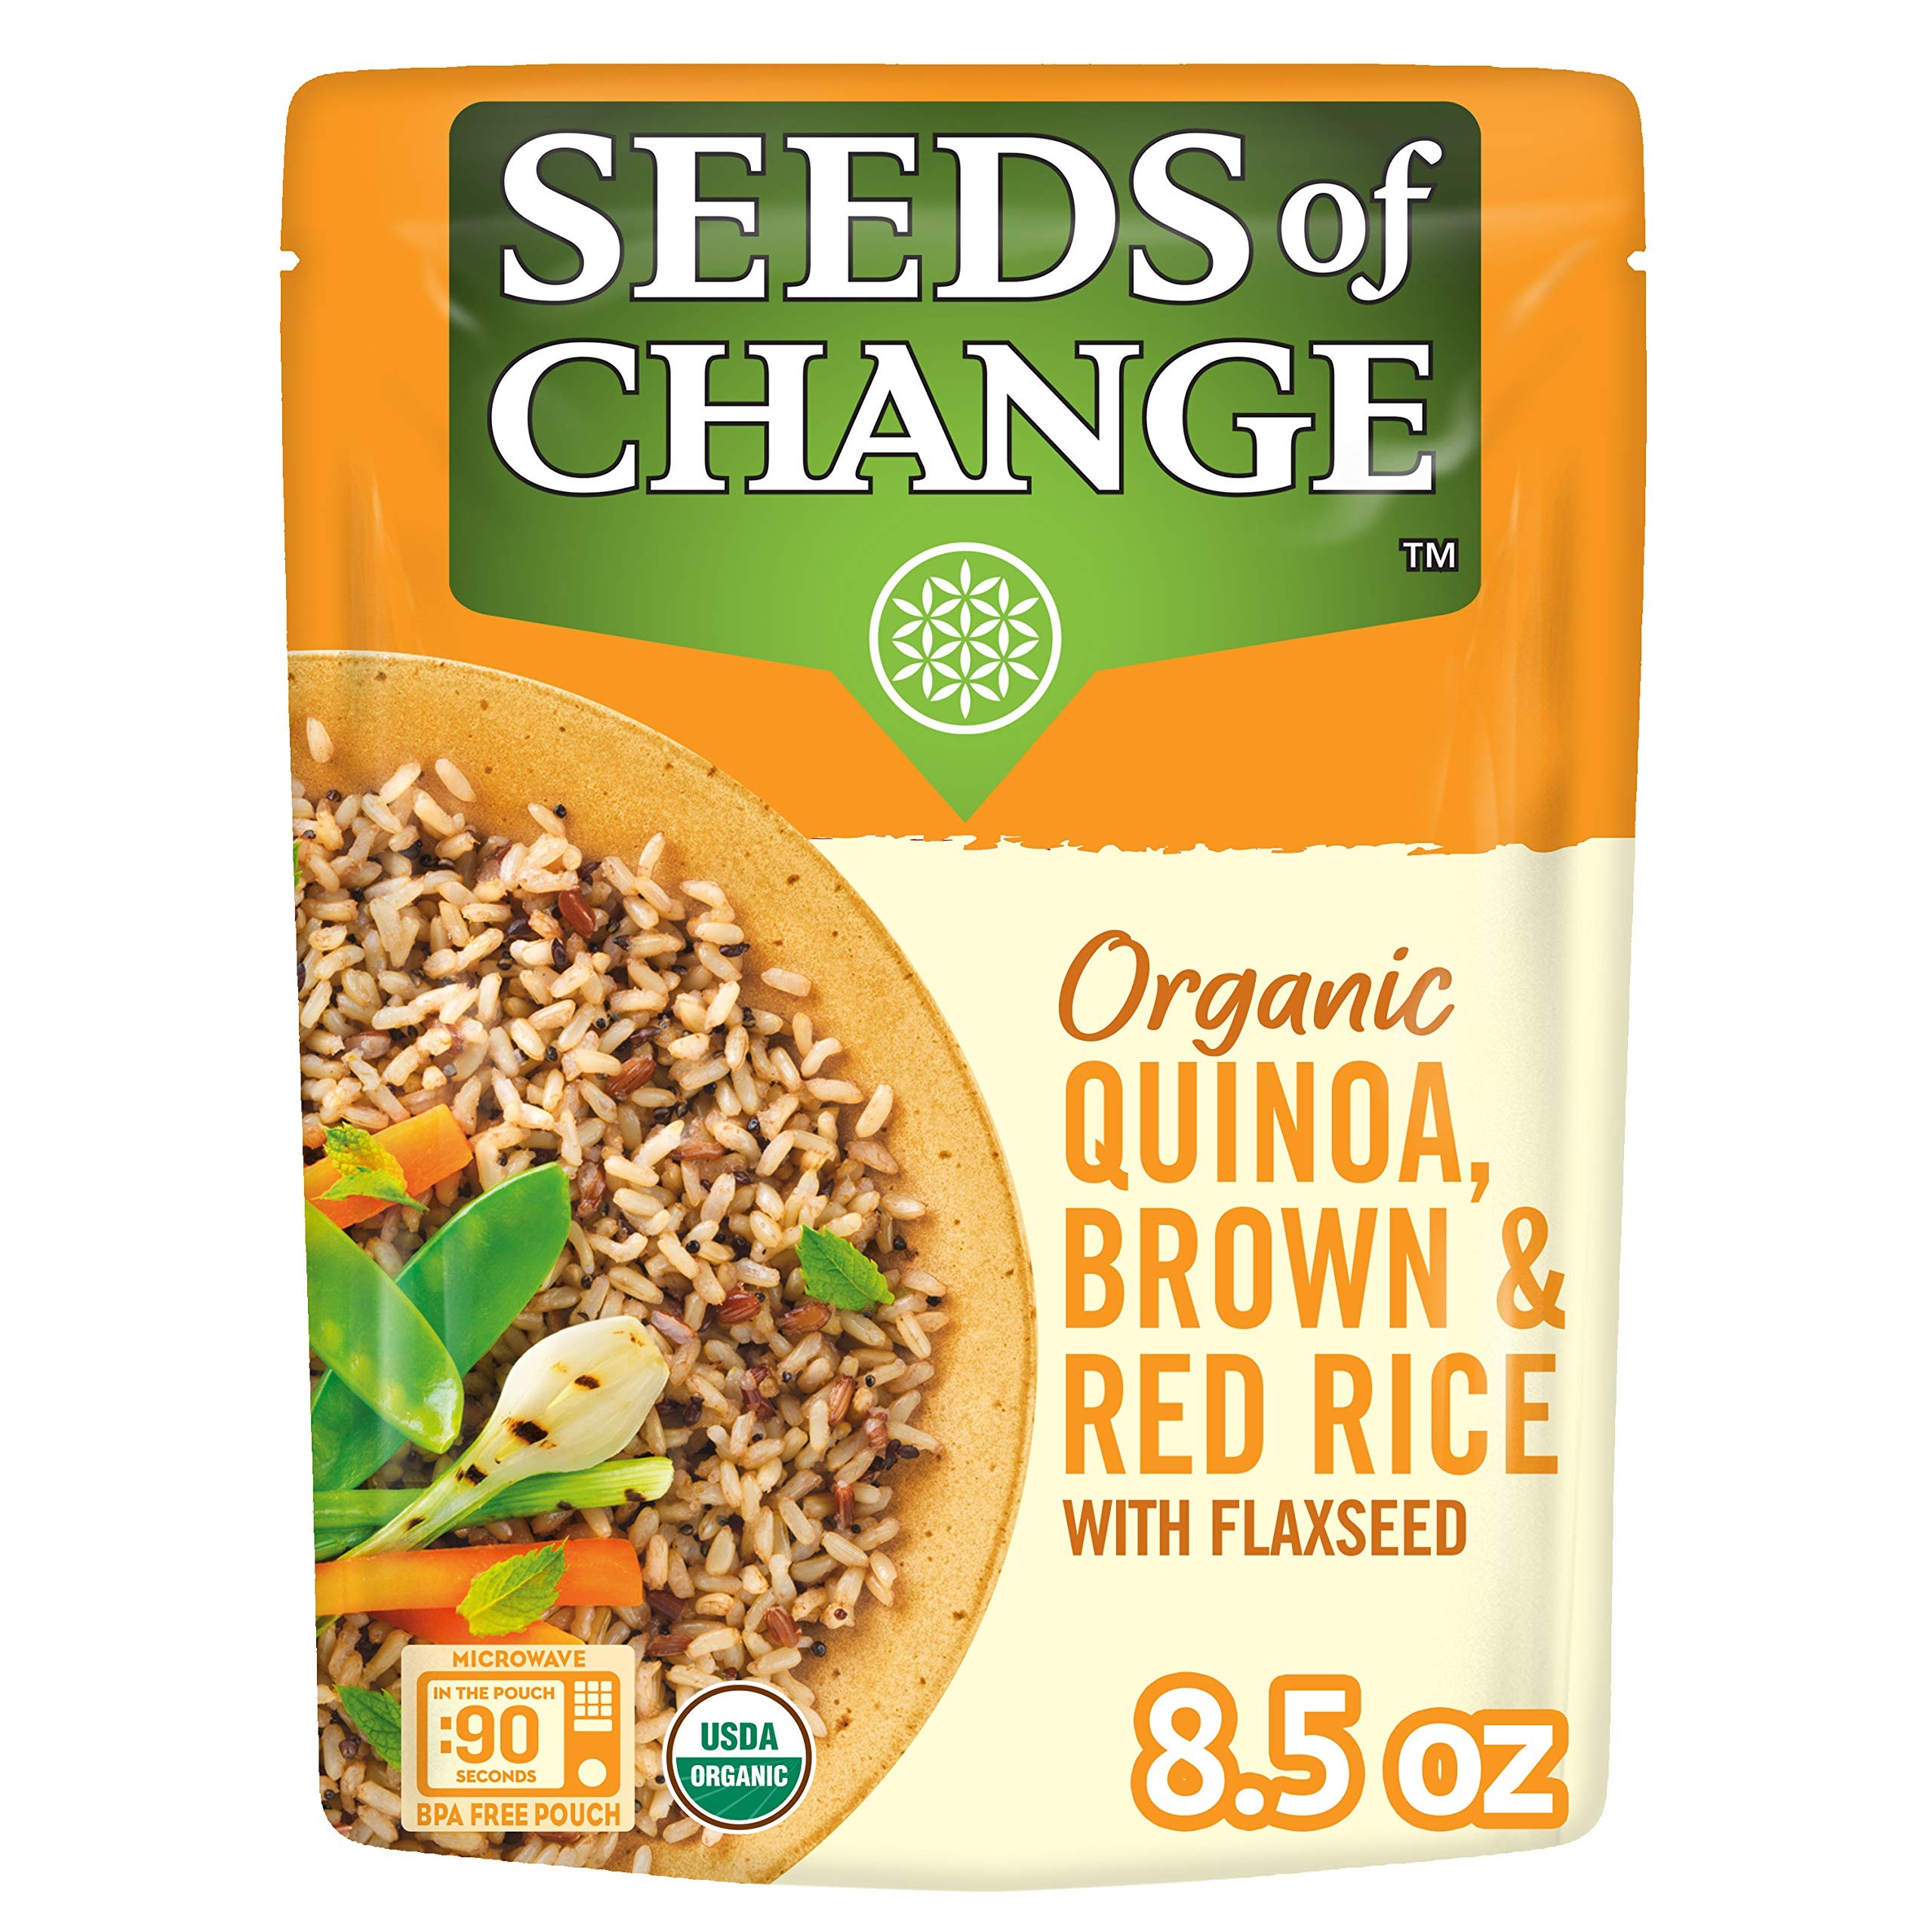
Item Name: SEEDS OF CHANGE Organic Brown & Red Rice with Kale, Ready to Heat, 8.5 Ounce, Pack of 6
Bullet Point 1: Made with USDA certified-organic ingredients
Bullet Point 2: Delicious blend of wholesome grains
Bullet Point 3: Microwaves in 90 seconds
Bullet Point 4: Free of artificial colors, flavors, and preservatives
Value: 51.0
Unit: Ounce

Price: 2.99